Three Sassy Sisters

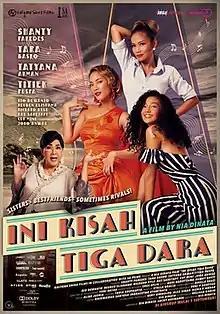

Three Sassy Sisters (lit. "This Is a Story of Three Maidens") is a 2016 Indonesian musical film directed by Nia Dinata. The film stars Tara Basro, Shanty, and Tatyana Akman as the three sisters. It was inspired by 1956 film "Tiga Dara" by Usmar Ismail.